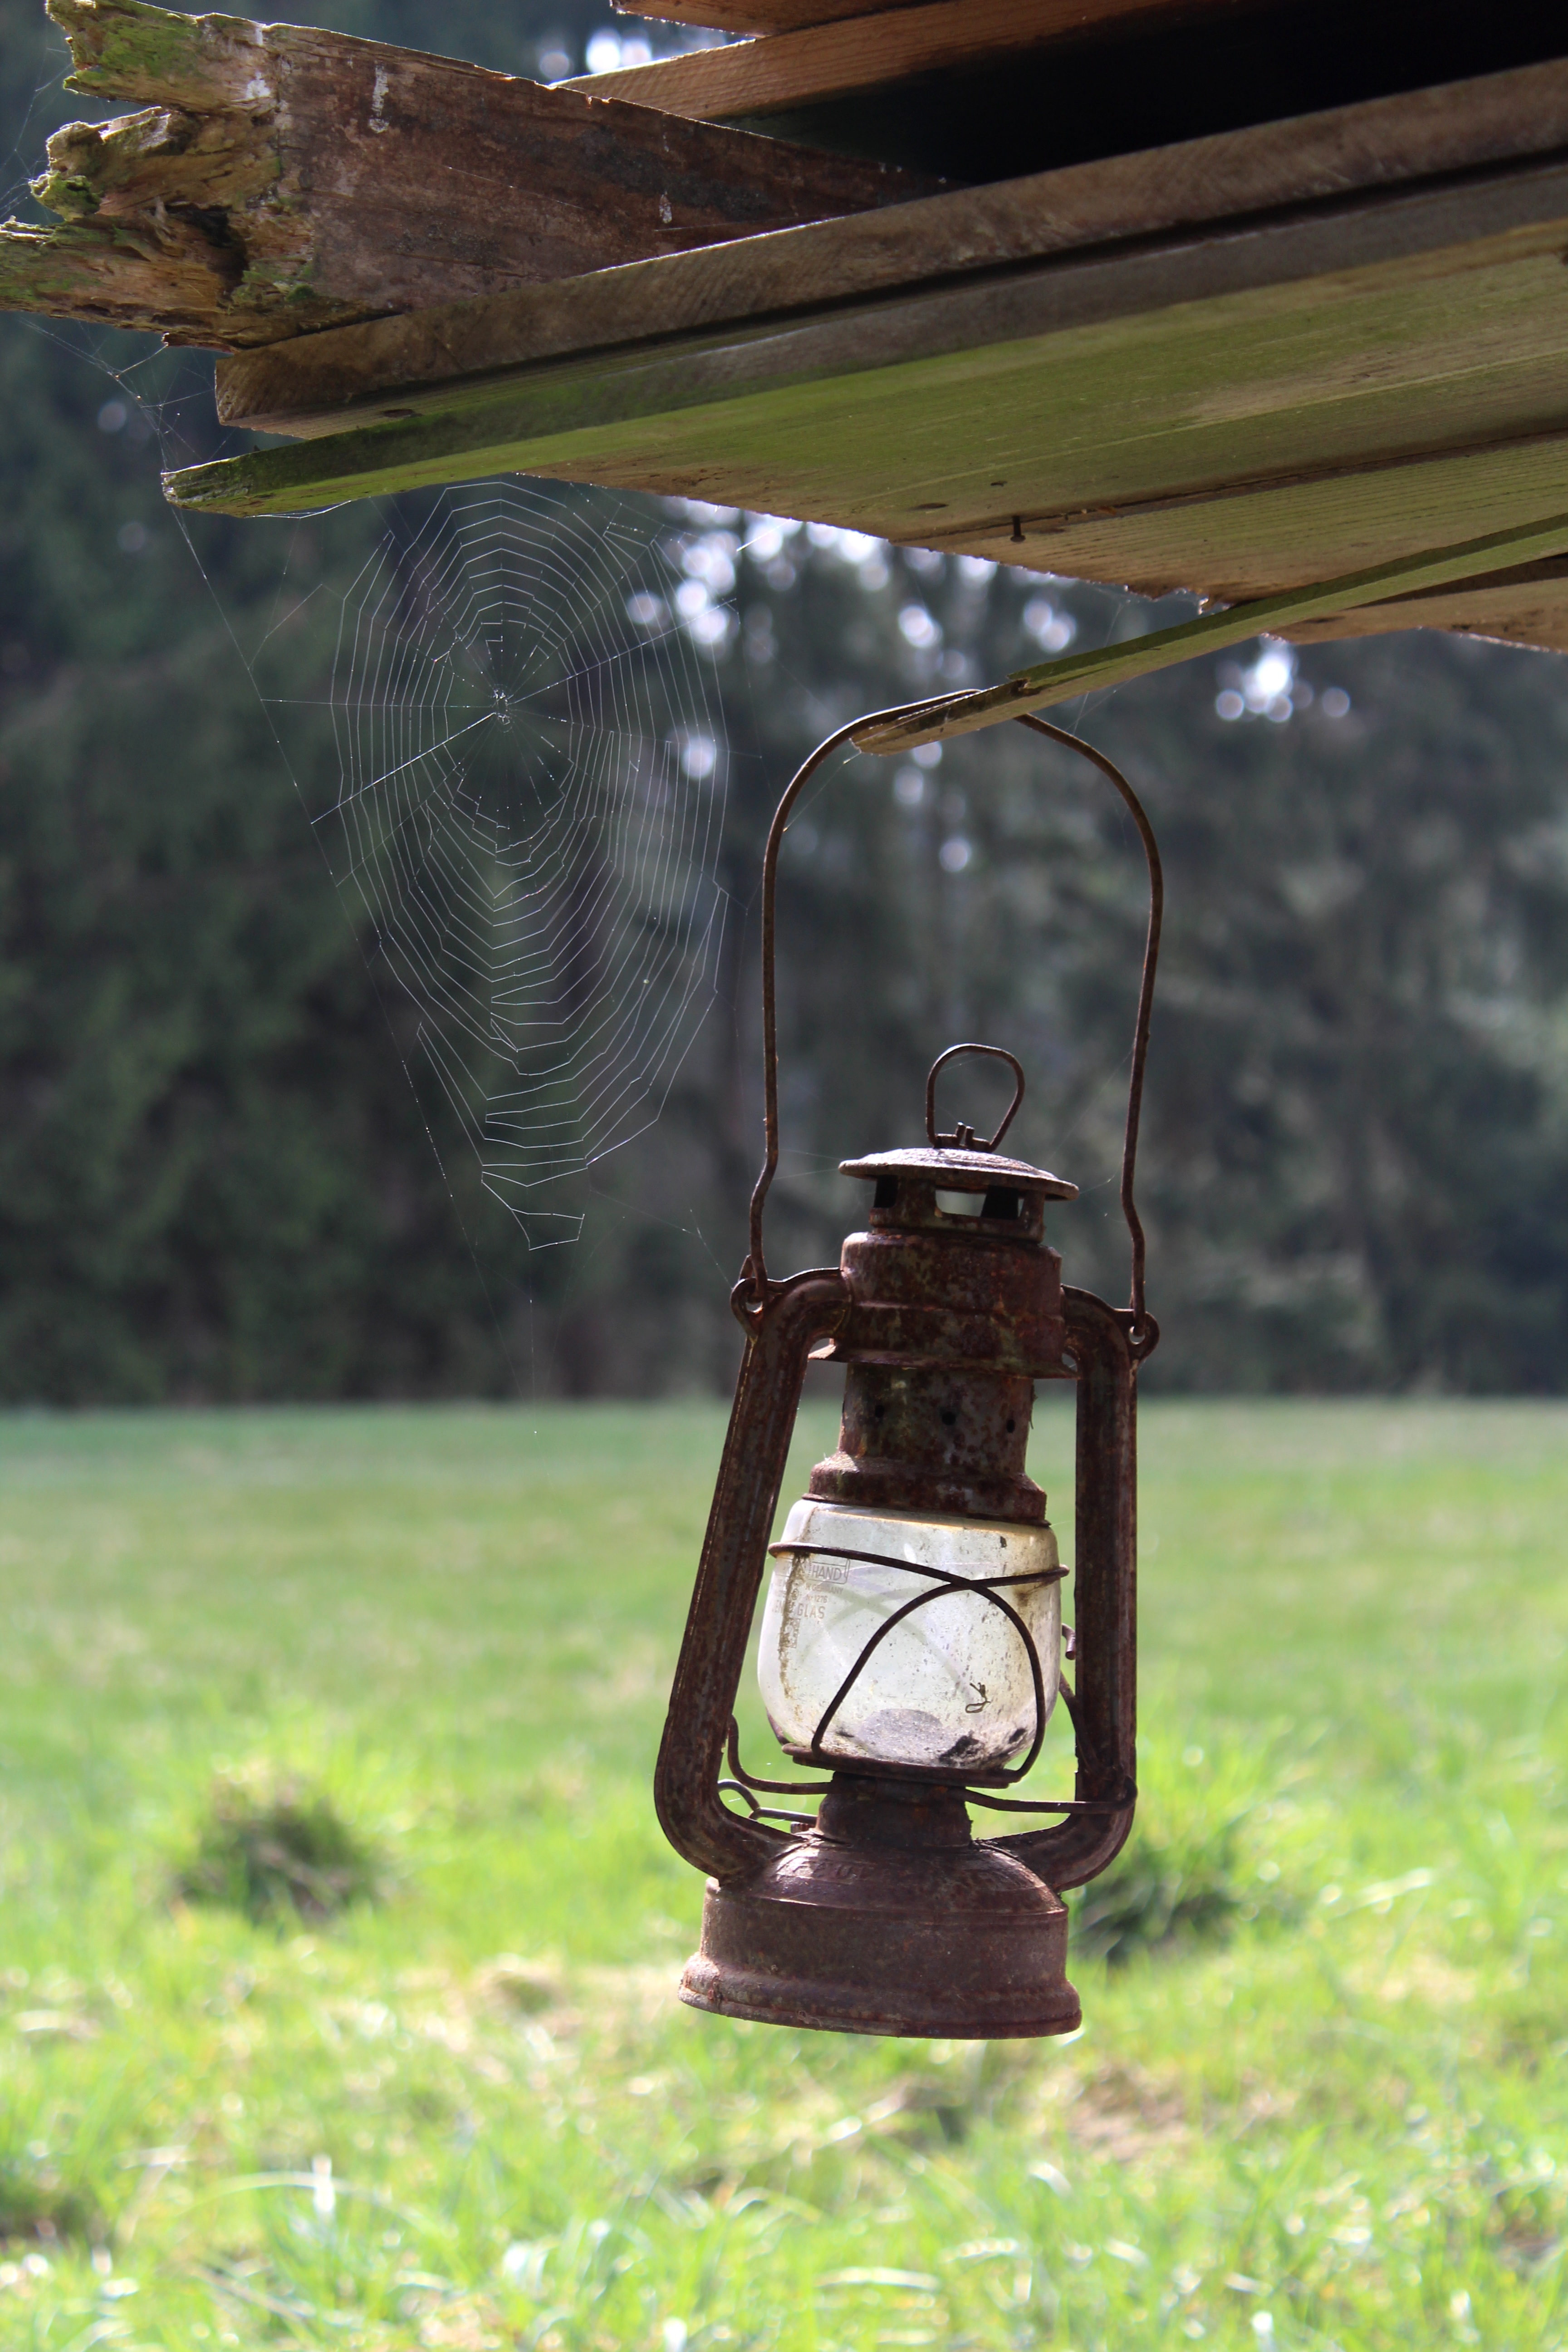
lawn, green, lantern, lamp, garden, lighting, swing, vintage lantern, man made object, outdoor play equipment